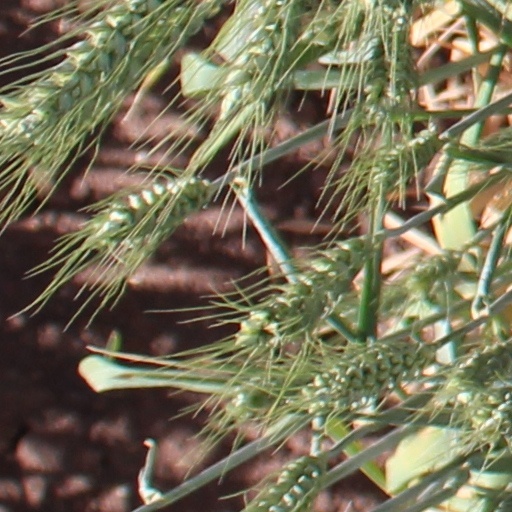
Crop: wheat